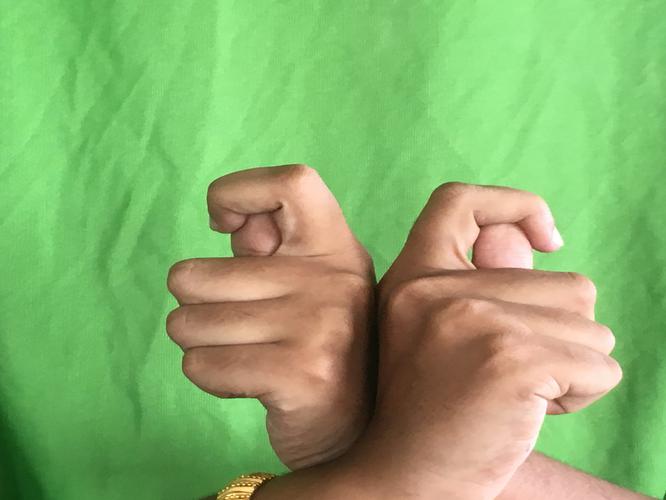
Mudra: Berunda
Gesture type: double_hand